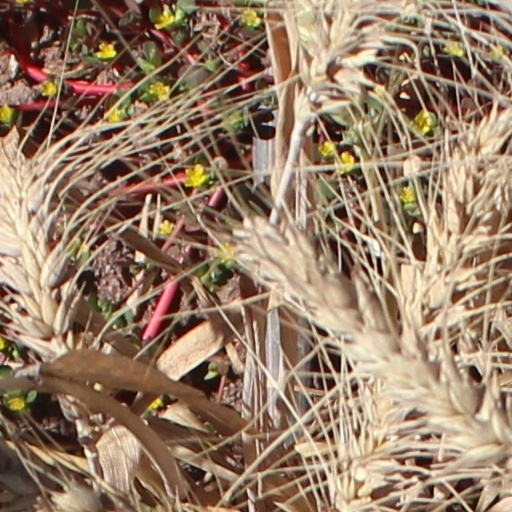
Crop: wheat